County Durham

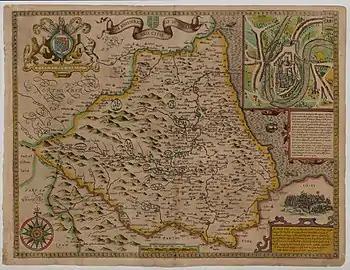
The historic boundaries of the county shown in John Speed's map of the county in his "Theatre of the Empire of Great Britaine", 1611. These boundaries remained in use for administrative purposes until the local government reforms starting in the 1960s. A depiction of the city of Durham is inset in the top right.

Viking settlement petered out at the Tees and the lands north thereof lay outside of the Danelaw. The House of Bamburgh, successors of the Kings of Bernicia and Northumbria, retained control north of the Tyne; between the Tyne and the Tees emerged the Community of St. Cuthbert or "Haliwerfolc", successors of the See of Lindisfarne. The House of Wessex absorbed the Kingdom of York into the unified English Kingdom in 954 and claimed overlordship over Northumbria. However, the lands north of the Tees remained outside the governmental frontiers of the English realm, thus Bamburgh and the Haliwerfolc went on to become contested buffer states between England and Scotland.